Weedon Bec

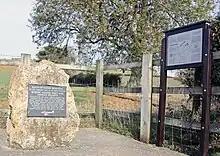
Radar memorial on the road between the A5 and Litchborough south of Weedon Bec

Lower Weedon and Upper Weedon are to the south. The northern boundary of the village follows the old A45 to the west, then south to just outside Everdon. It skirts Everdon Wood and Everdon Stubbs, and borders Stowe Nine Churches to the southeast, and lies to a short distance east of the A5 up to the A45, next to Flore parish.